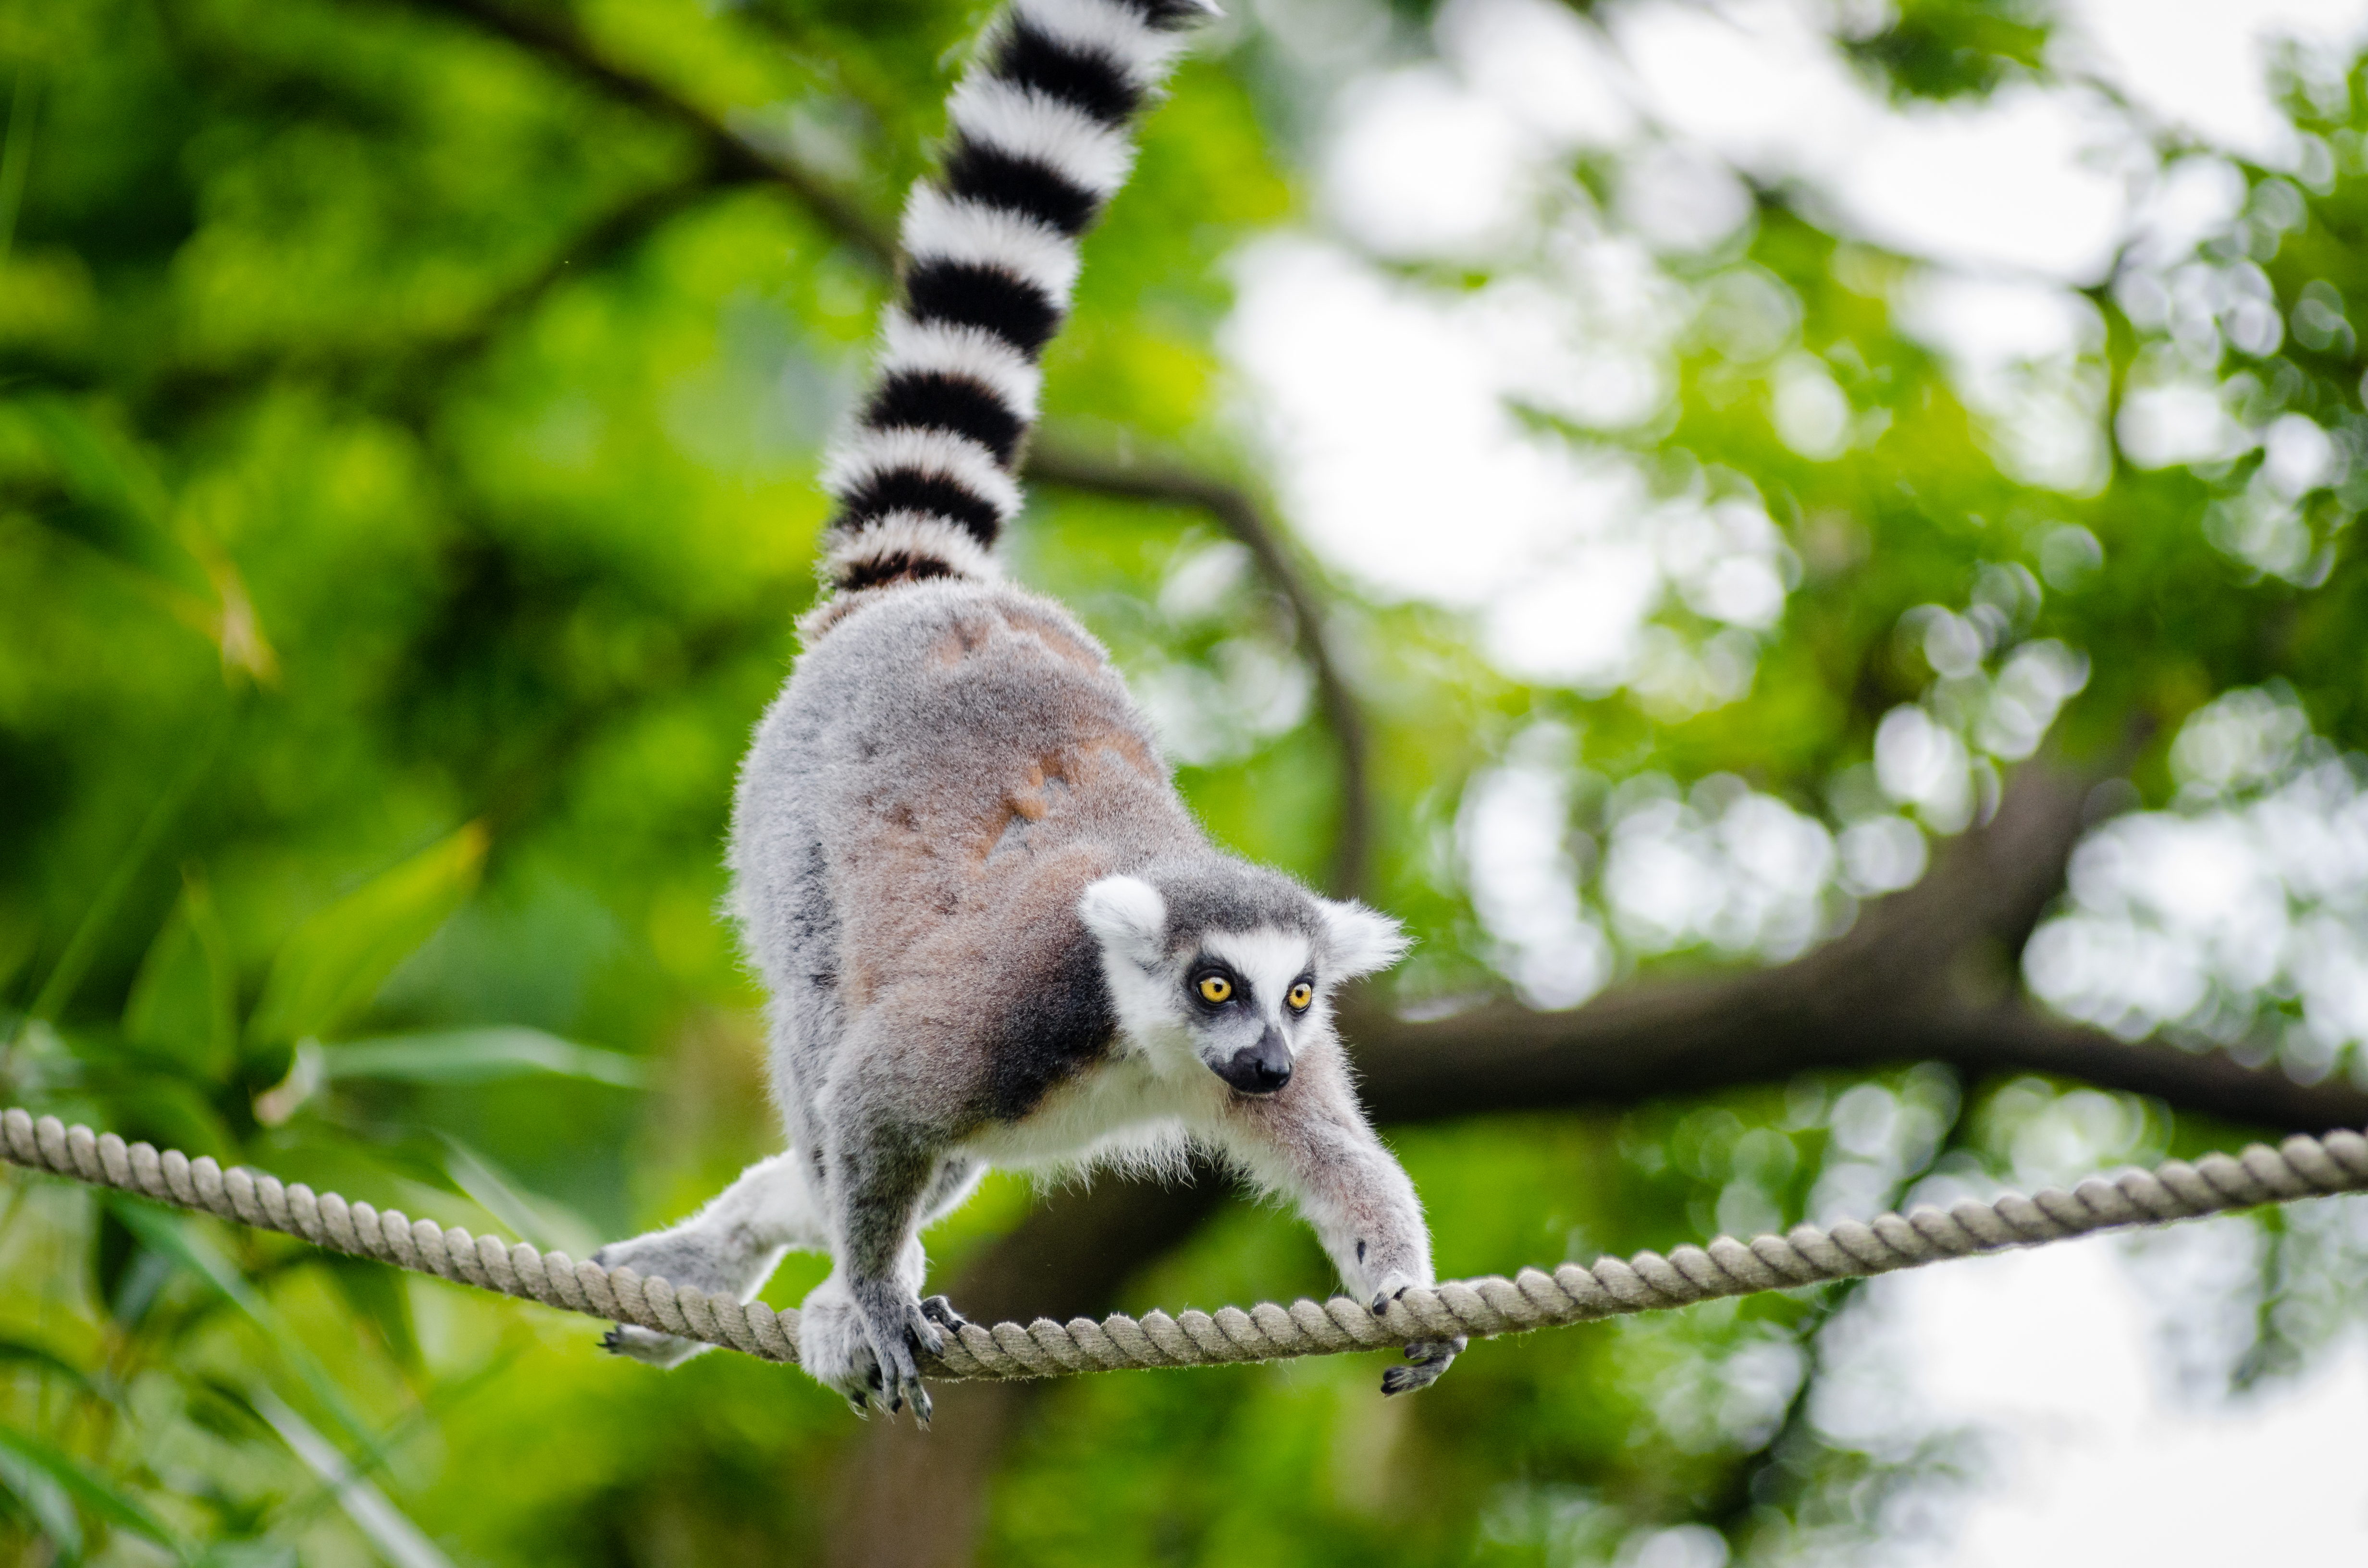
nature, branch, animal, wildlife, zoo, mammal, fauna, primate, madagascar, vertebrate, lemur, new world monkey